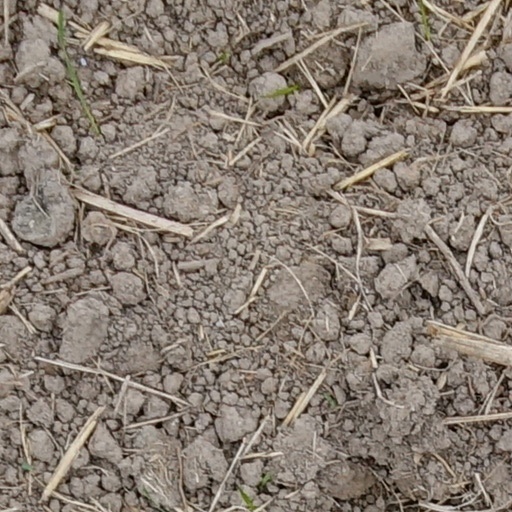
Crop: wheat